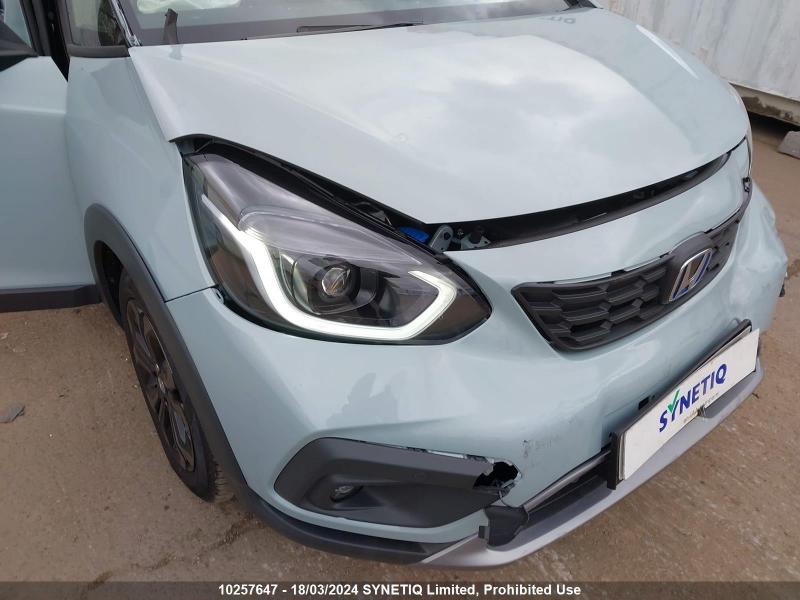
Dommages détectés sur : pare-choc avant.
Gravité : mineur